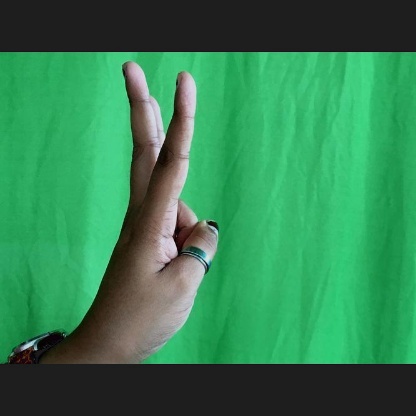
Mudra: Trishulam